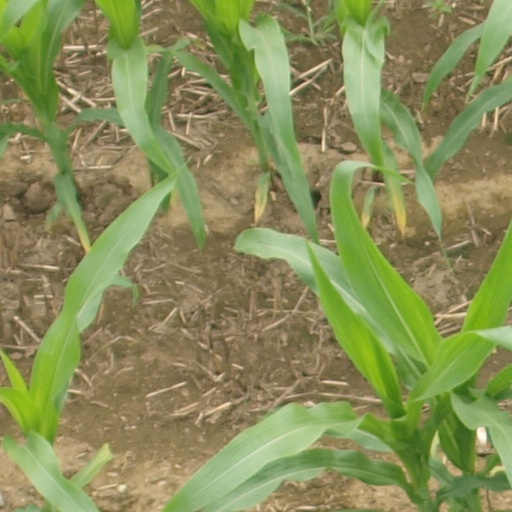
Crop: maize; corn